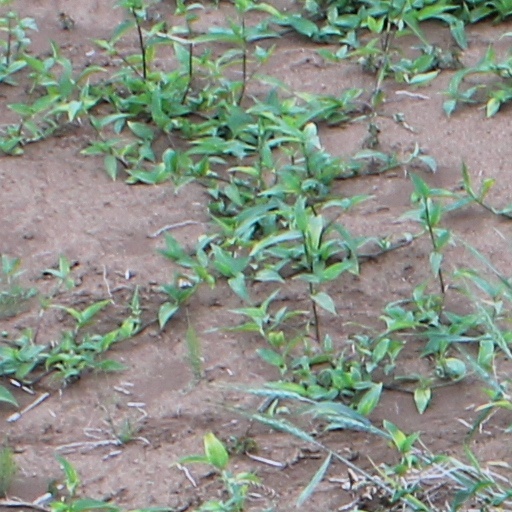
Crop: wheat